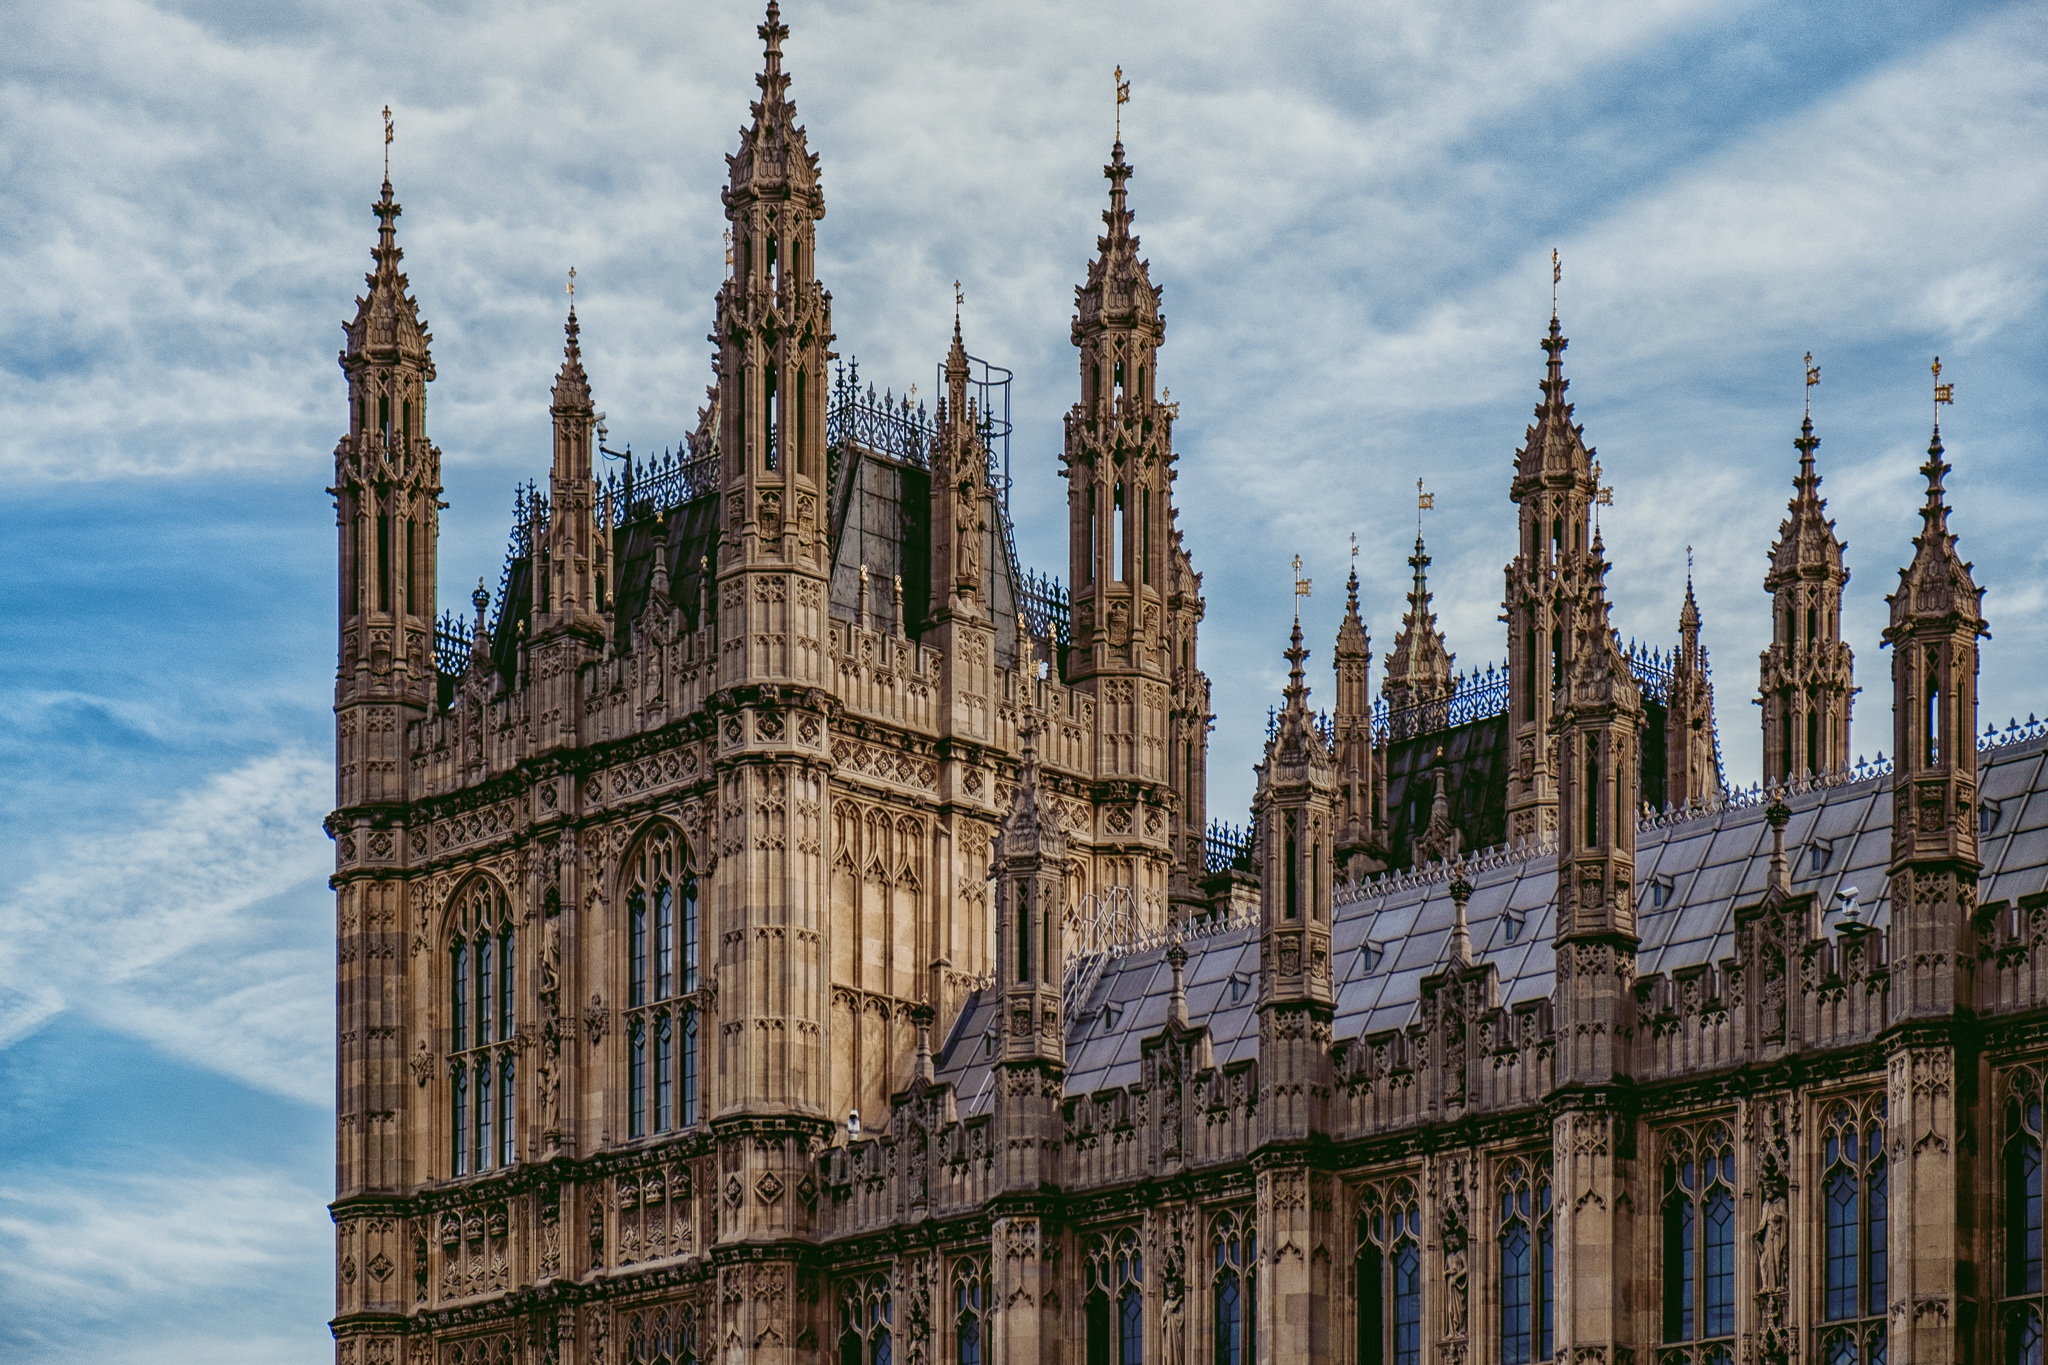
architecture, building, cityscape, tower, landmark, facade, cathedral, place of worship, london, spire, westminster, gothic architecture